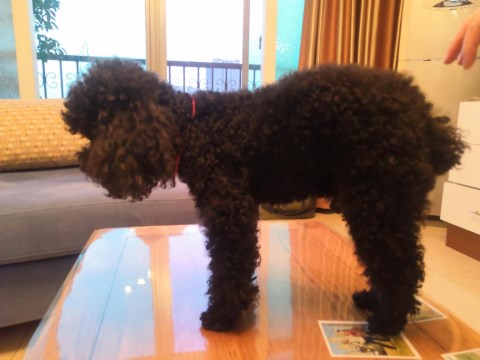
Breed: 7449-n000128-teddy